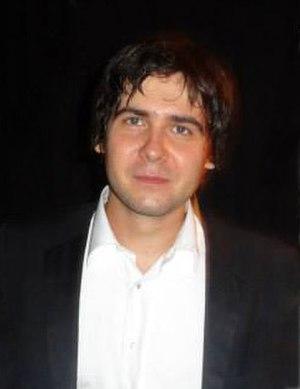
Vadym Kholodenko, né le 4 septembre 1986 à Kiev, en République socialiste soviétique d'Ukraine, au sein de l'Union des républiques socialistes soviétiques, est un pianiste classique ukrainien.